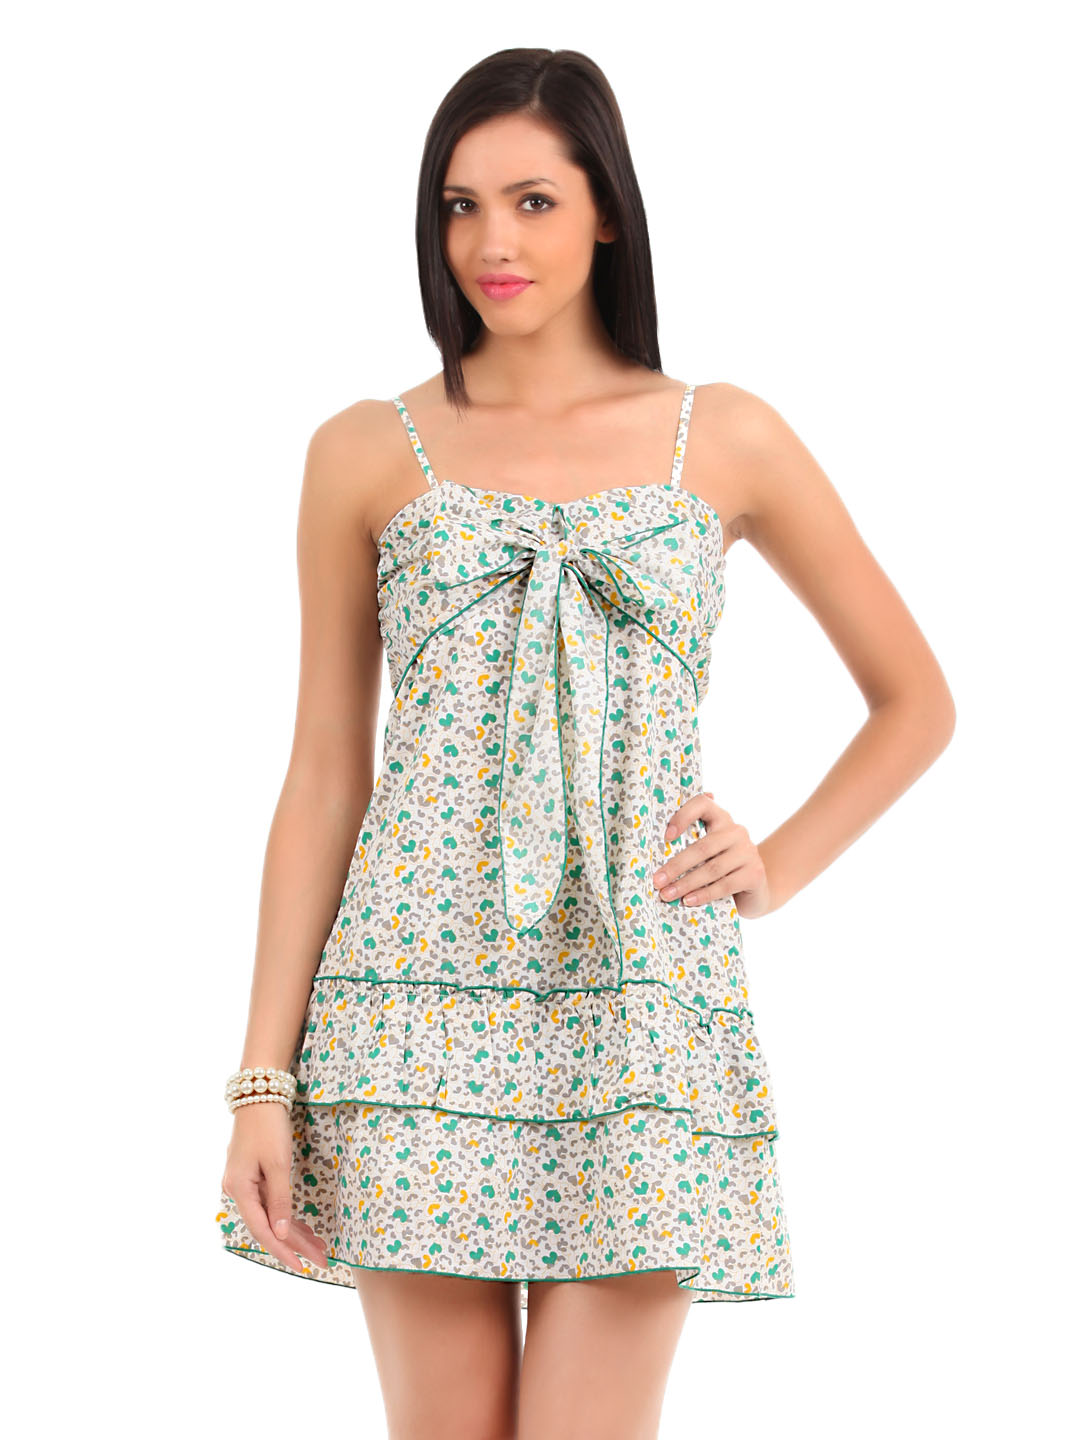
Elle Women Multi Coloured Dress
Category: Apparel / Dress / Dresses
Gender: Women
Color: White
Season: Summer 2012
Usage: Casual